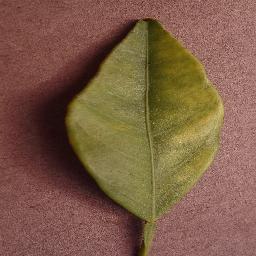
Label: Orange___Haunglongbing_(Citrus_greening)